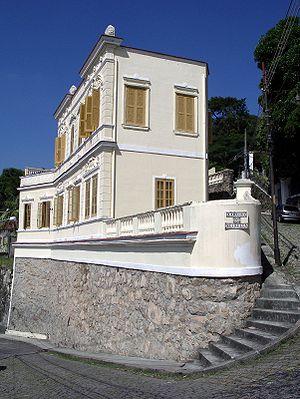
Santa Teresa est un quartier sur les hauteurs de la Zone Centrale de Rio de Janeiro. Il prend son nom du couvent des Carmélites dédié à Santa Teresa d'Avila. Il connut un grand essor au XIXᵉ siècle et continue à ce jour de présenter un grand intérêt artistique, culturel et touristique. L'image du quartier est fortement associée au bonde elétrico qui en parcourt les axes principaux et le relie au centre. Santa Teresa est bordé par les quartiers de Centro, Lapa, Cidade Nova, Rio Comprido et Catumbi dans la Zone Centrale, Laranjeiras, Cosme Velho, Botafogo, Catete, Gloria dans la zone sud, et Alto da Boa Vista dans la Zone Nord. Son indice de développement humain était de 0.878 en 2000.